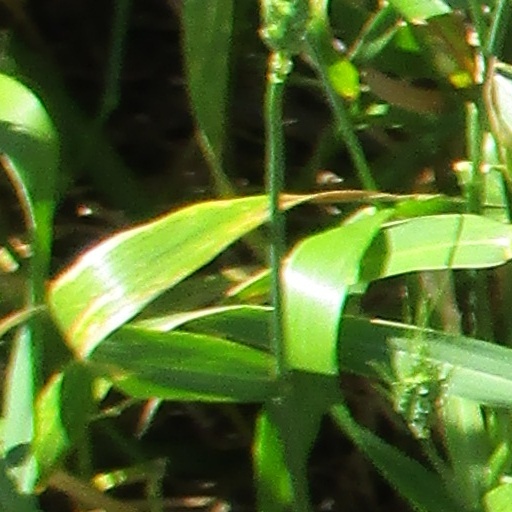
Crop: wheat